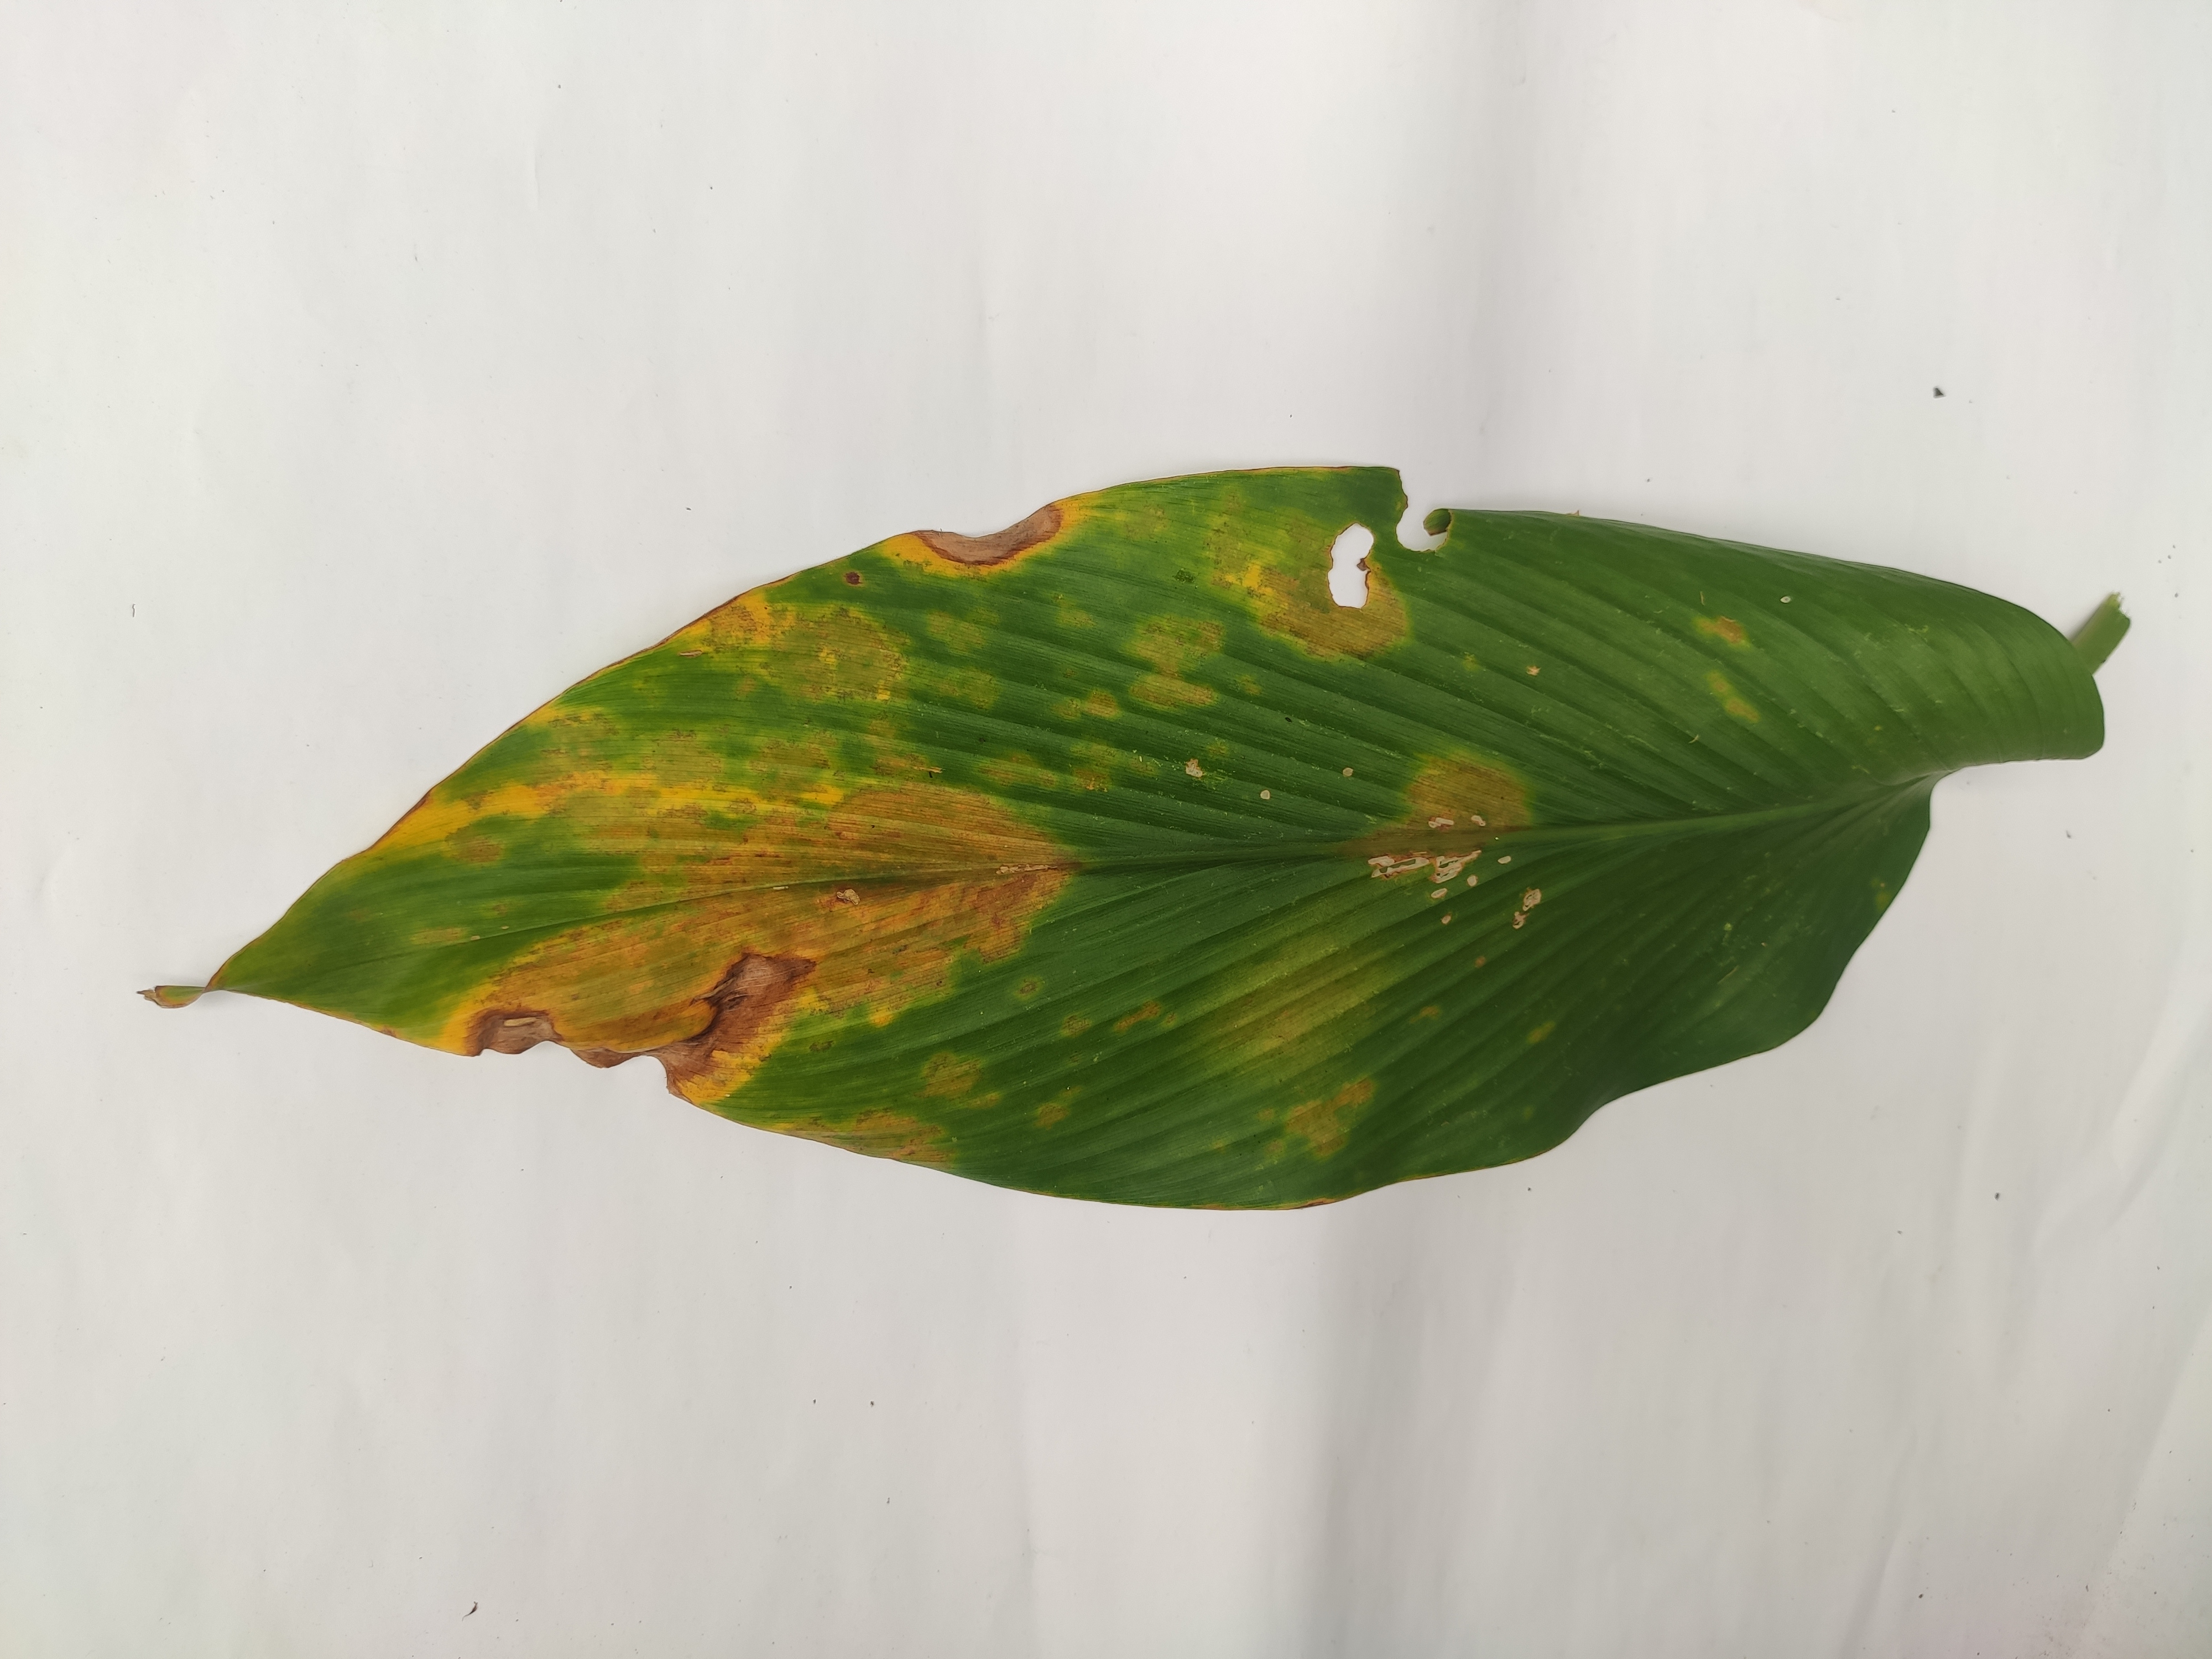
Label: Leaf_Spot